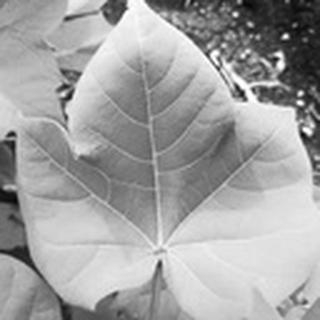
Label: healthy_cotton